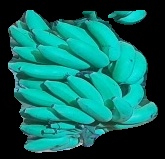
Variety: elakki-bale
Grade: grade2